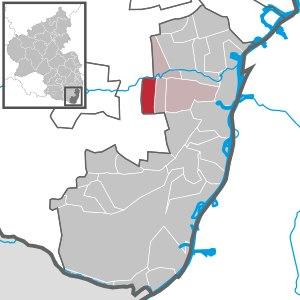
Ottersheim bei Landau est une municipalité de la Verbandsgemeinde Bellheim, dans l'arrondissement de Germersheim, en Rhénanie-Palatinat, dans l'ouest de l'Allemagne.